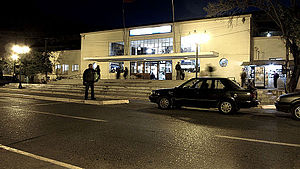
Rancagua
Jernbanestationen i Rancagua, 2012
Rancagua er en by og en kommune i Chile. Den er hovedby i O'Higgins-regionen og i Cachapoal-provinsen. Byen har 206.971 indbyggere, og kommunen har 232.211 indbyggere, og den ligger 87 km syd for landets hovedstad, Santiago.